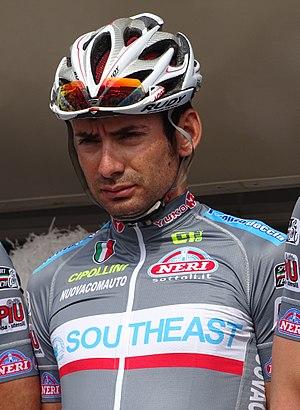
Reportage réalisé le jeudi 16 avril à l'occasion du départ et de l'arrivée du Grand Prix de Denain 2015 à Denain, Nord, Nord-Pas-de-Calais, France.